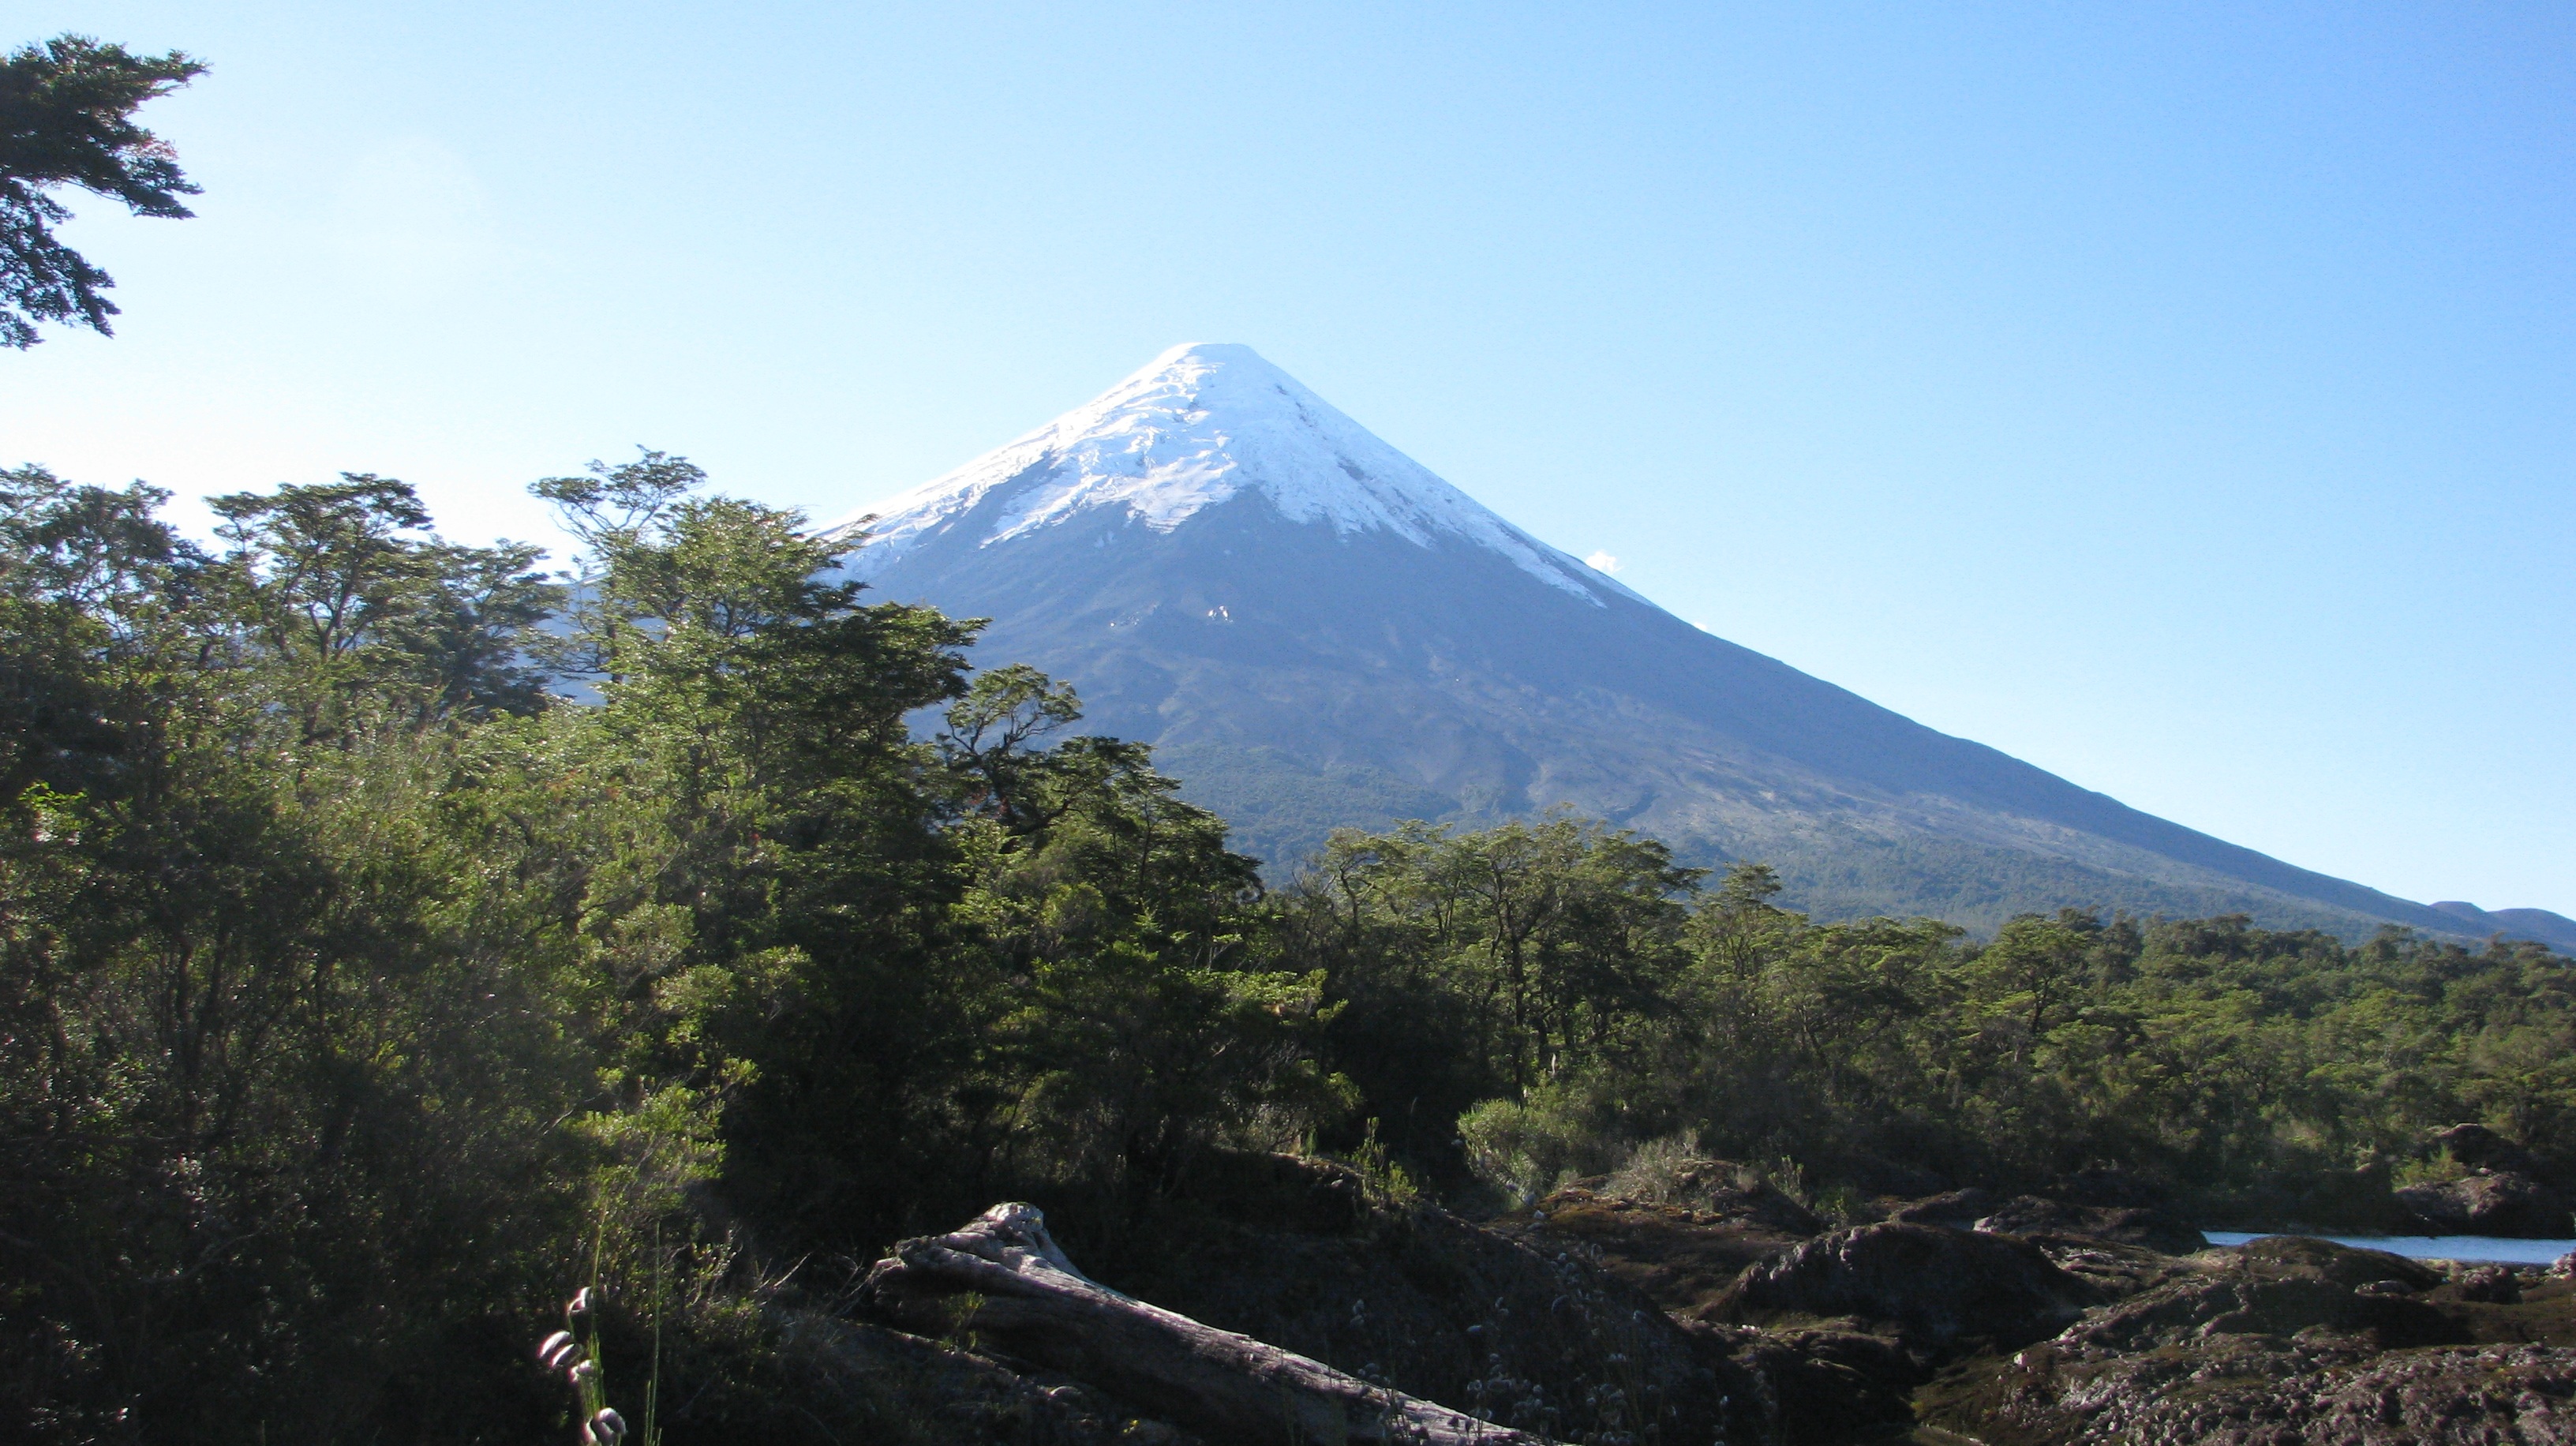
nature, wilderness, walking, mountain, hill, adventure, mountain range, highland, ridge, chile, plateau, fell, landform, volcano llanquihue, geographical feature, mountainous landforms